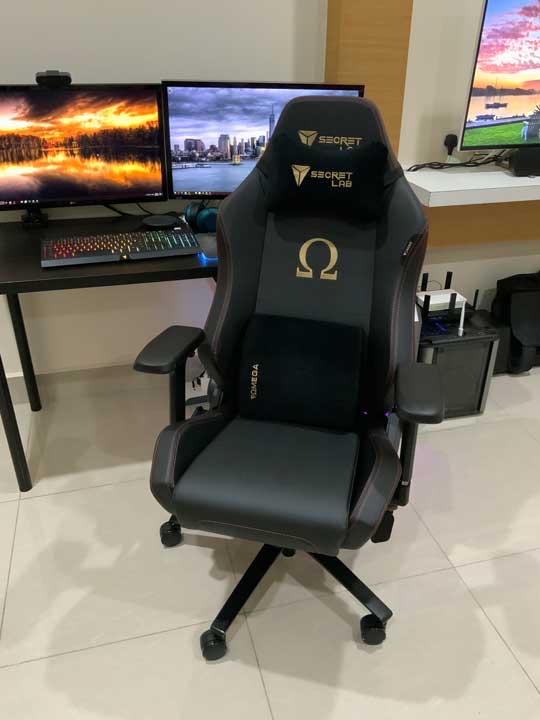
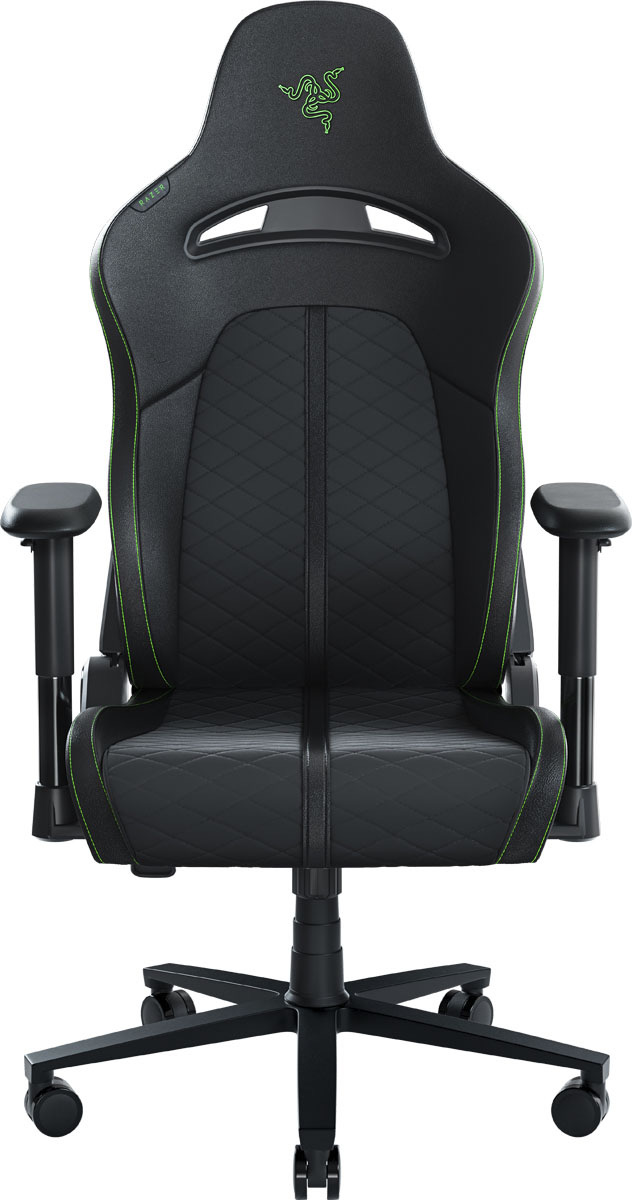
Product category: items_chair
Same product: no